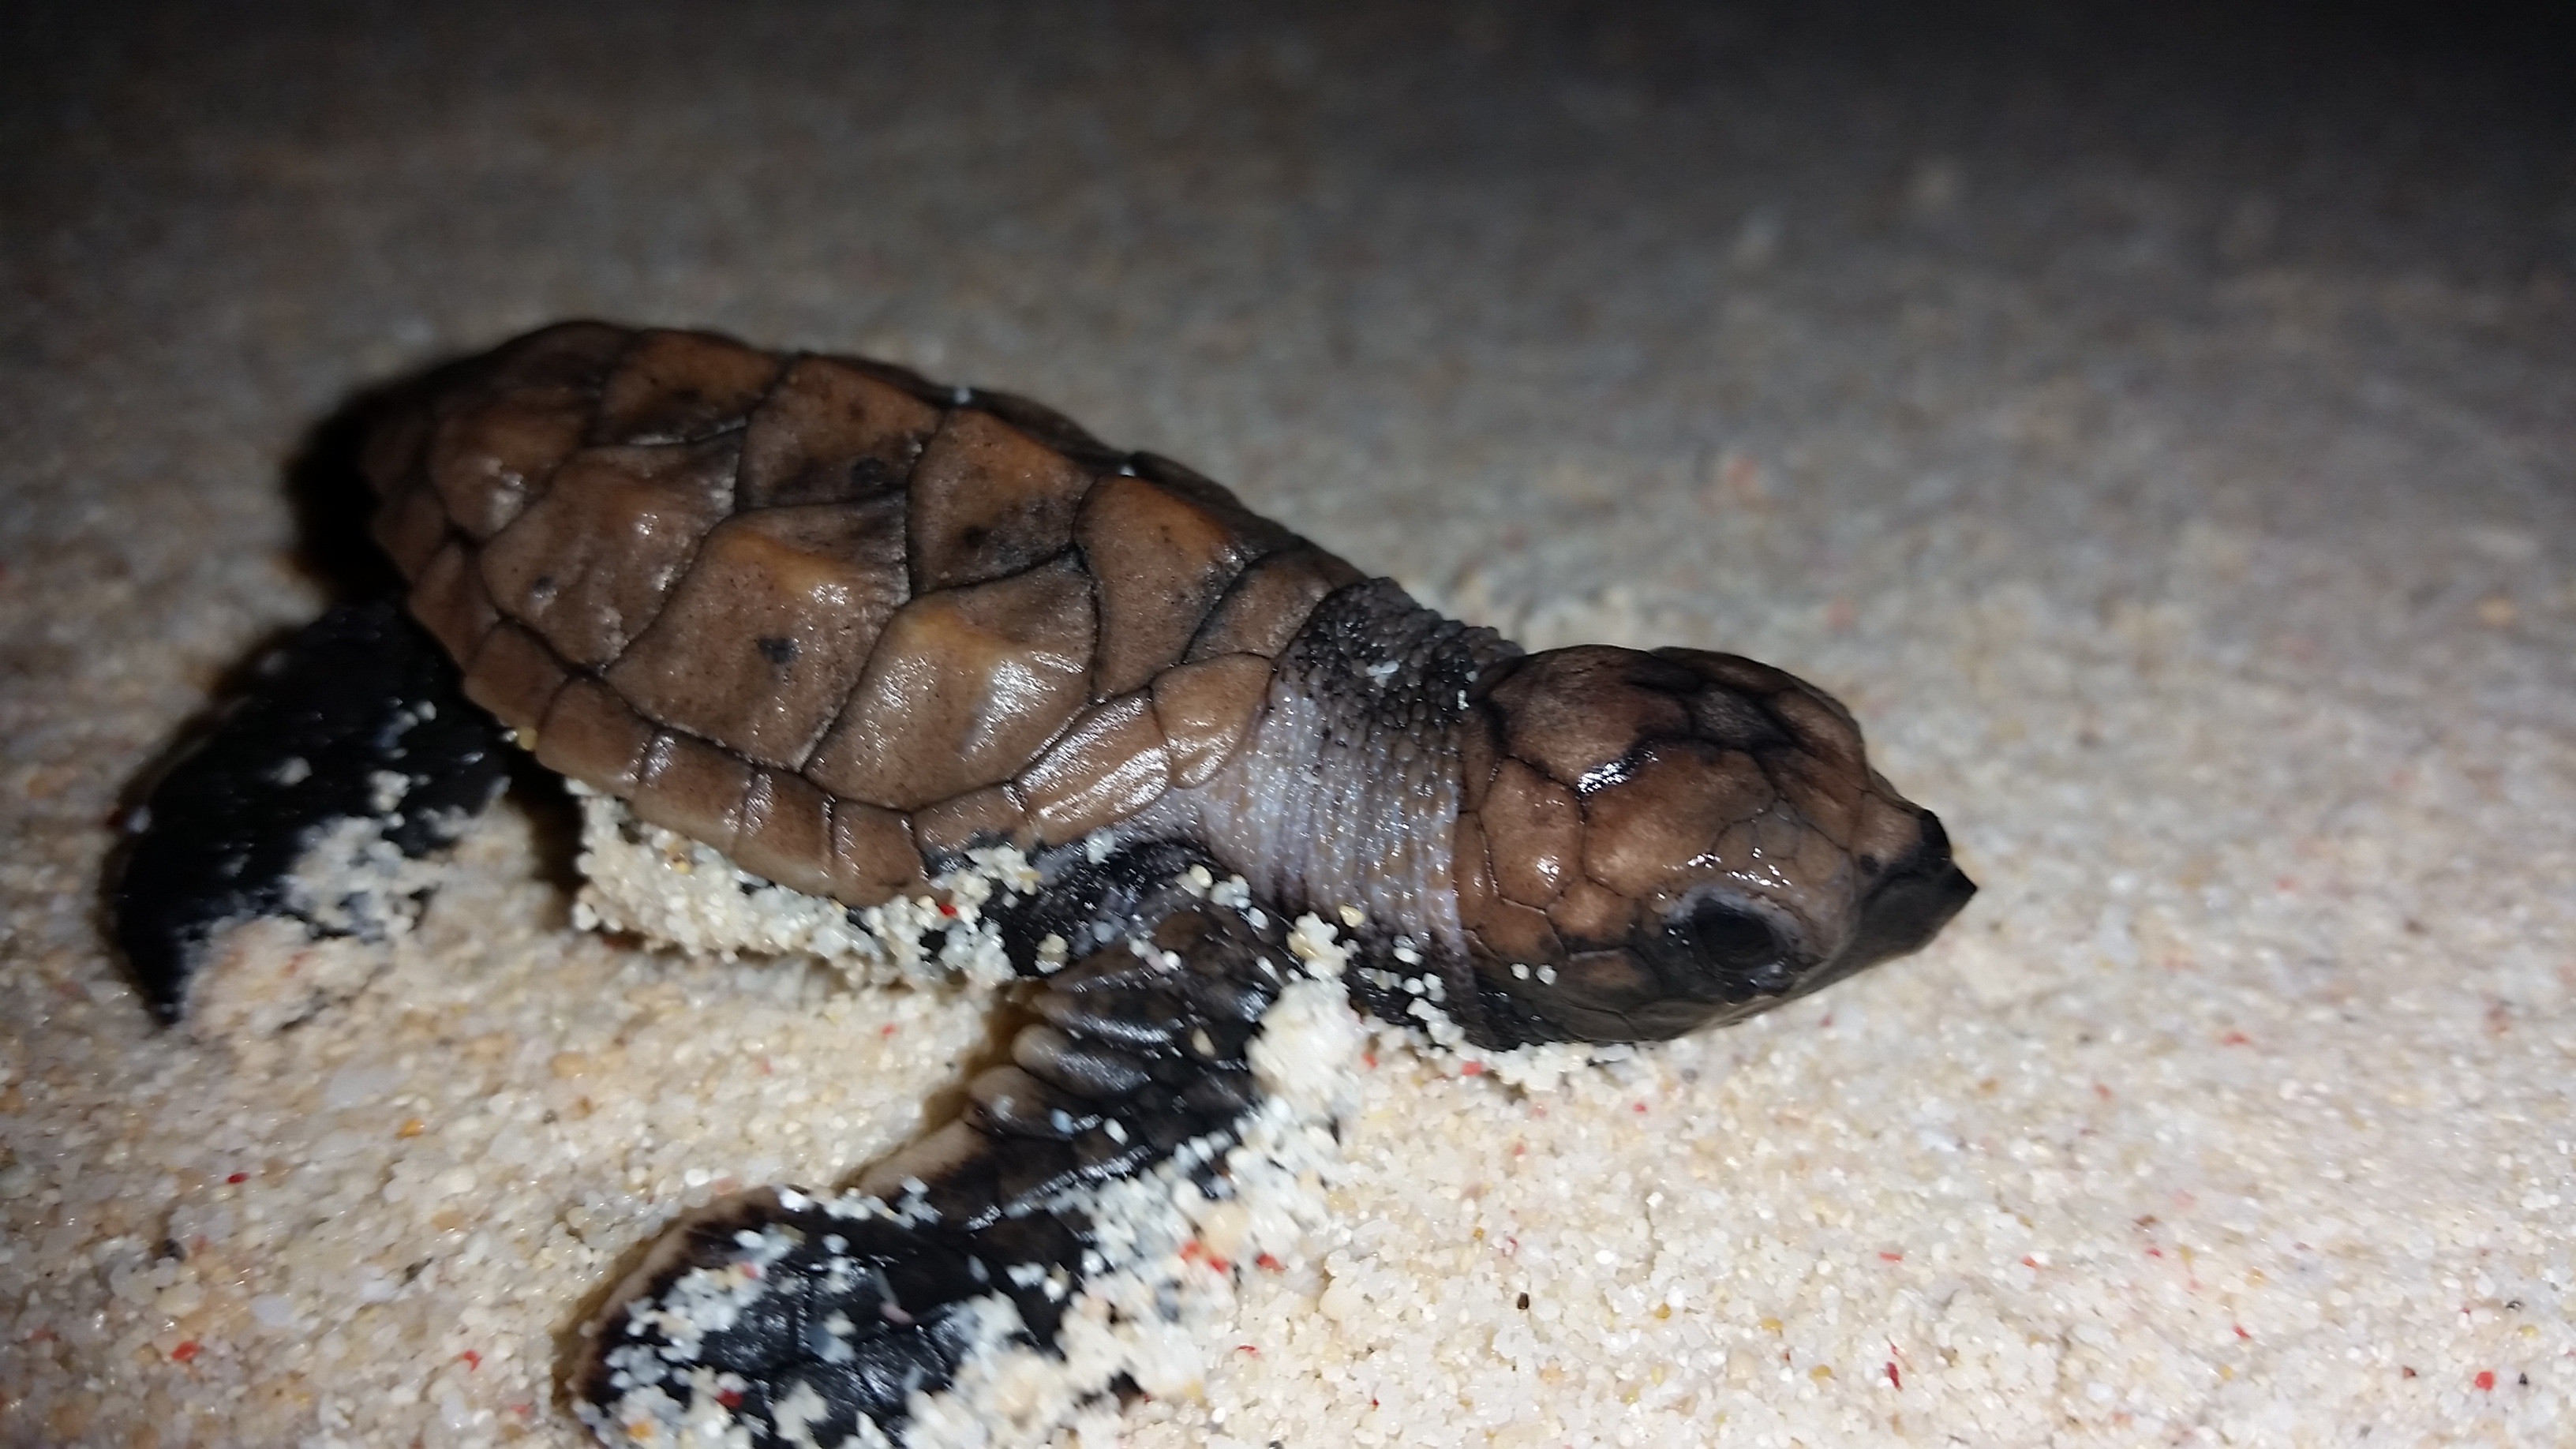
wildlife, turtle, reptile, fauna, tortoise, vertebrate, loggerhead, emydidae